Nadur

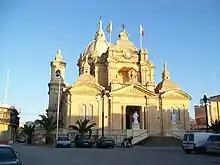
Nadur Basilica

The construction of the present church was started on 28 September 1760 and the design is attributed to the Maltese architect Giuseppe Bonici.